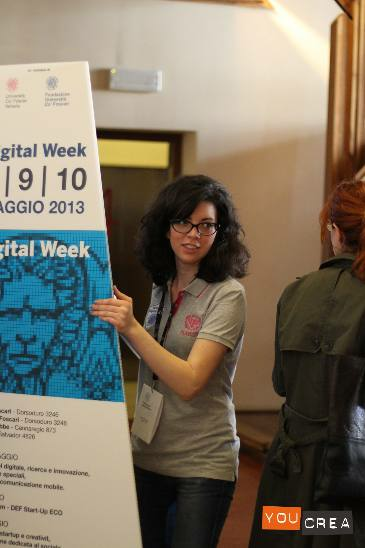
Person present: Yes